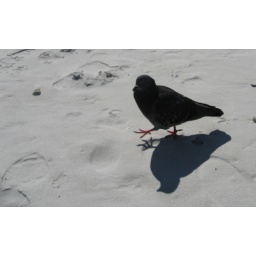
These birds were running laps around me while I was picking up shells.